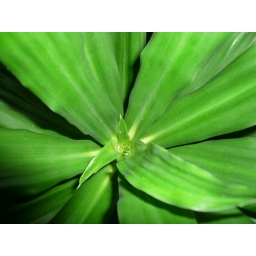
plant in my house